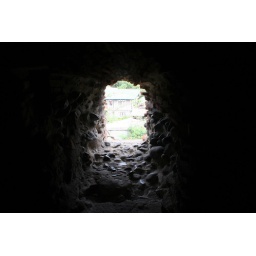
Taken with my Canon 20D; picture of the town from the bell tower of a church in Ilocos.